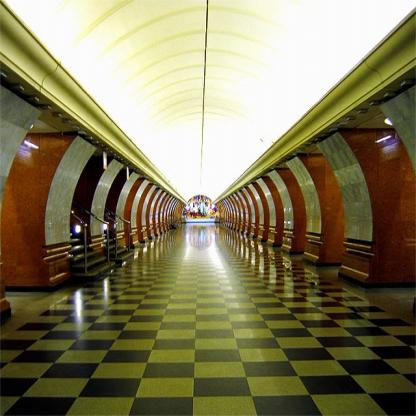
Scene: Indoor